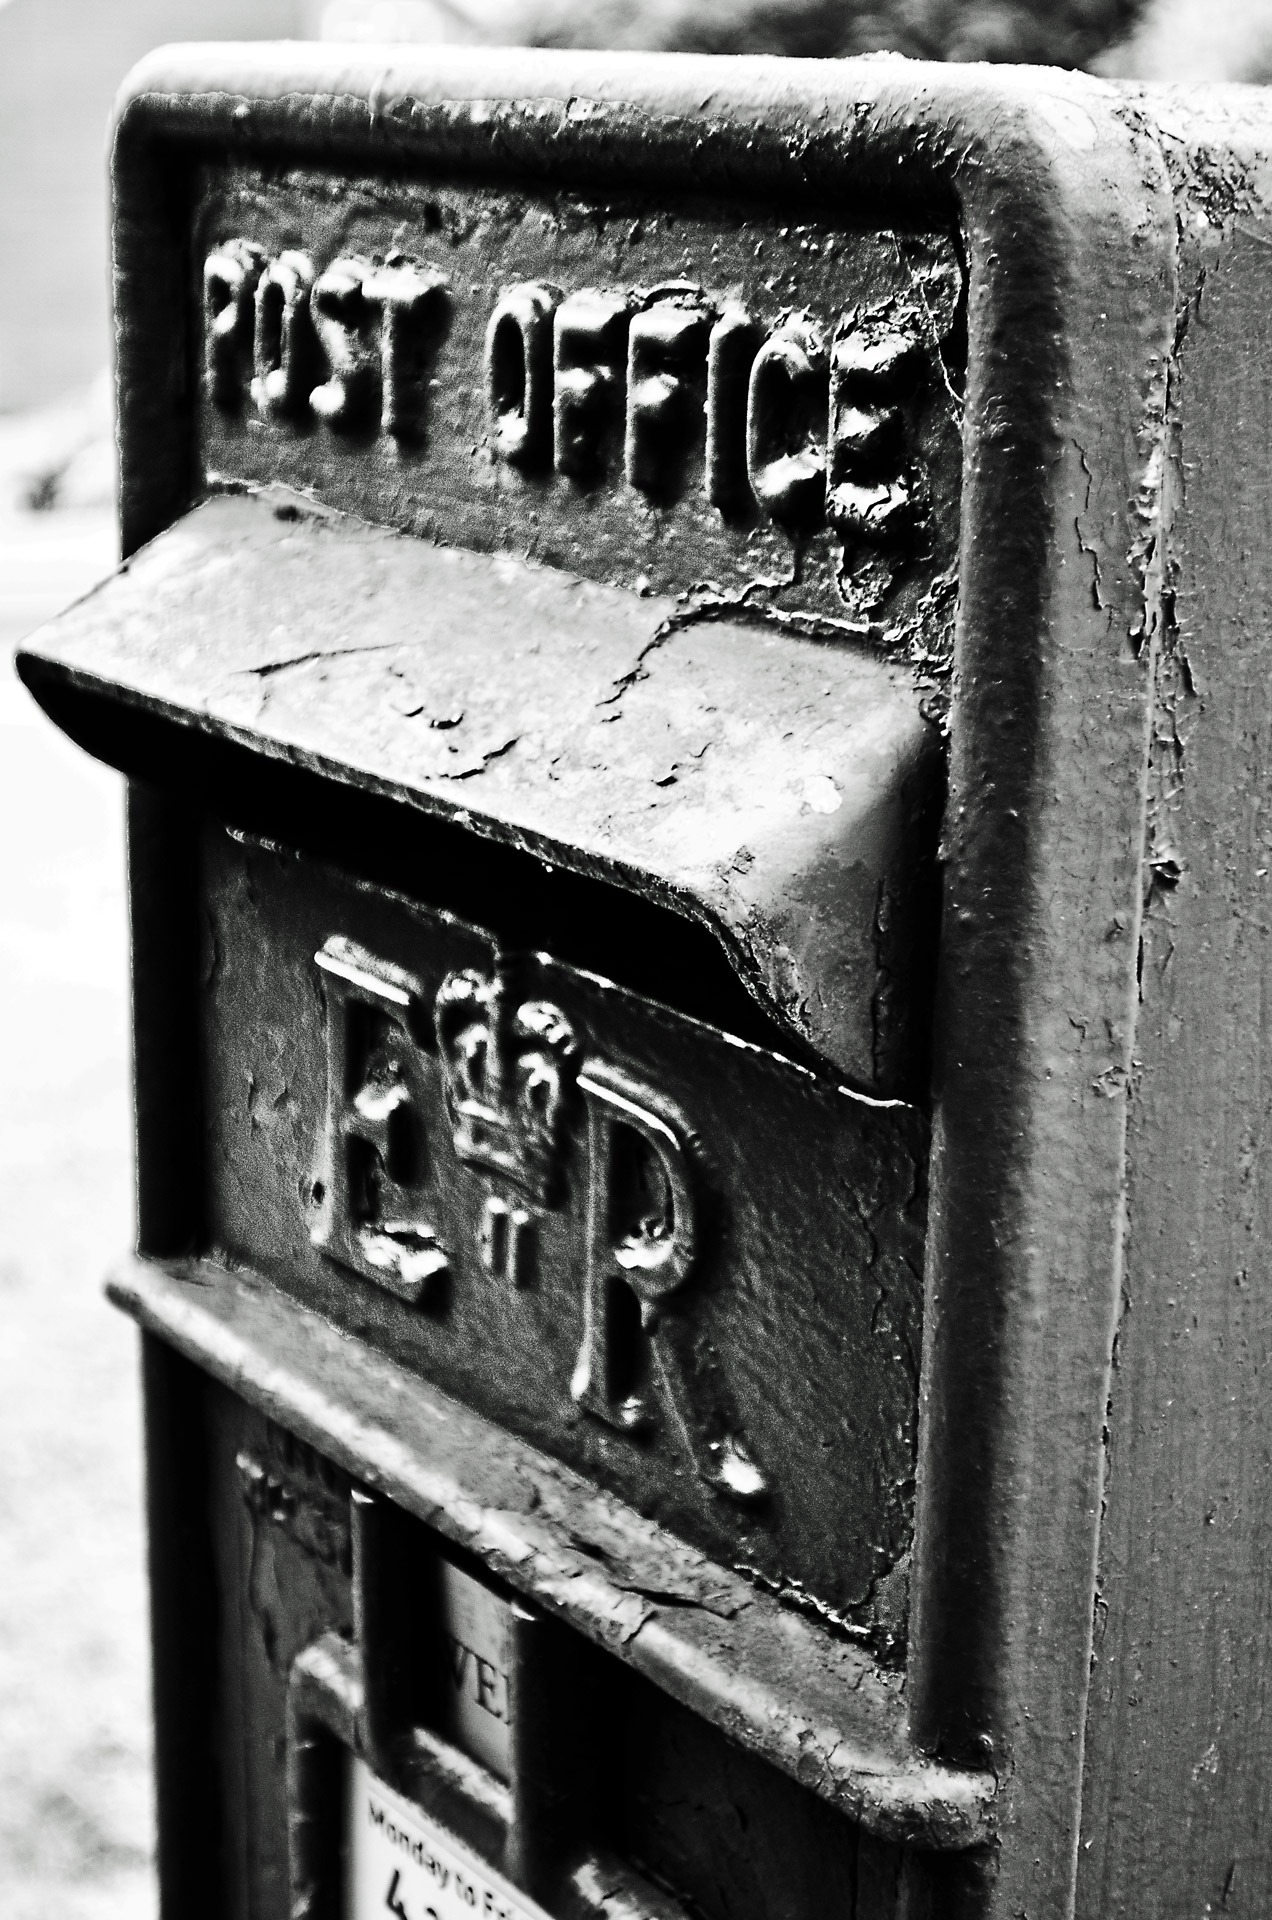
black and white, architecture, white, photography, number, old, letter, black, monochrome, mailbox, england, background, photograph, iron, traditions, shape, monochrome photography, charles university